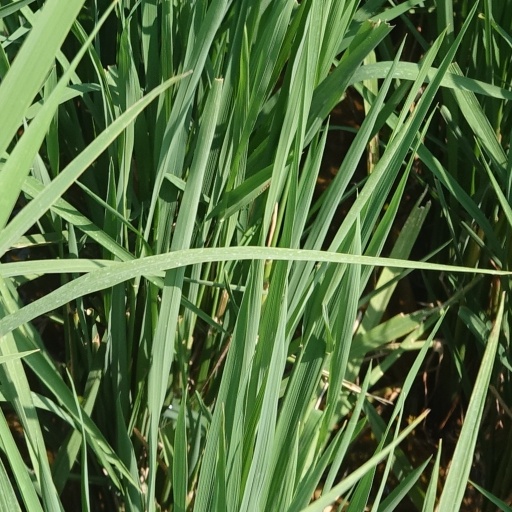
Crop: rice